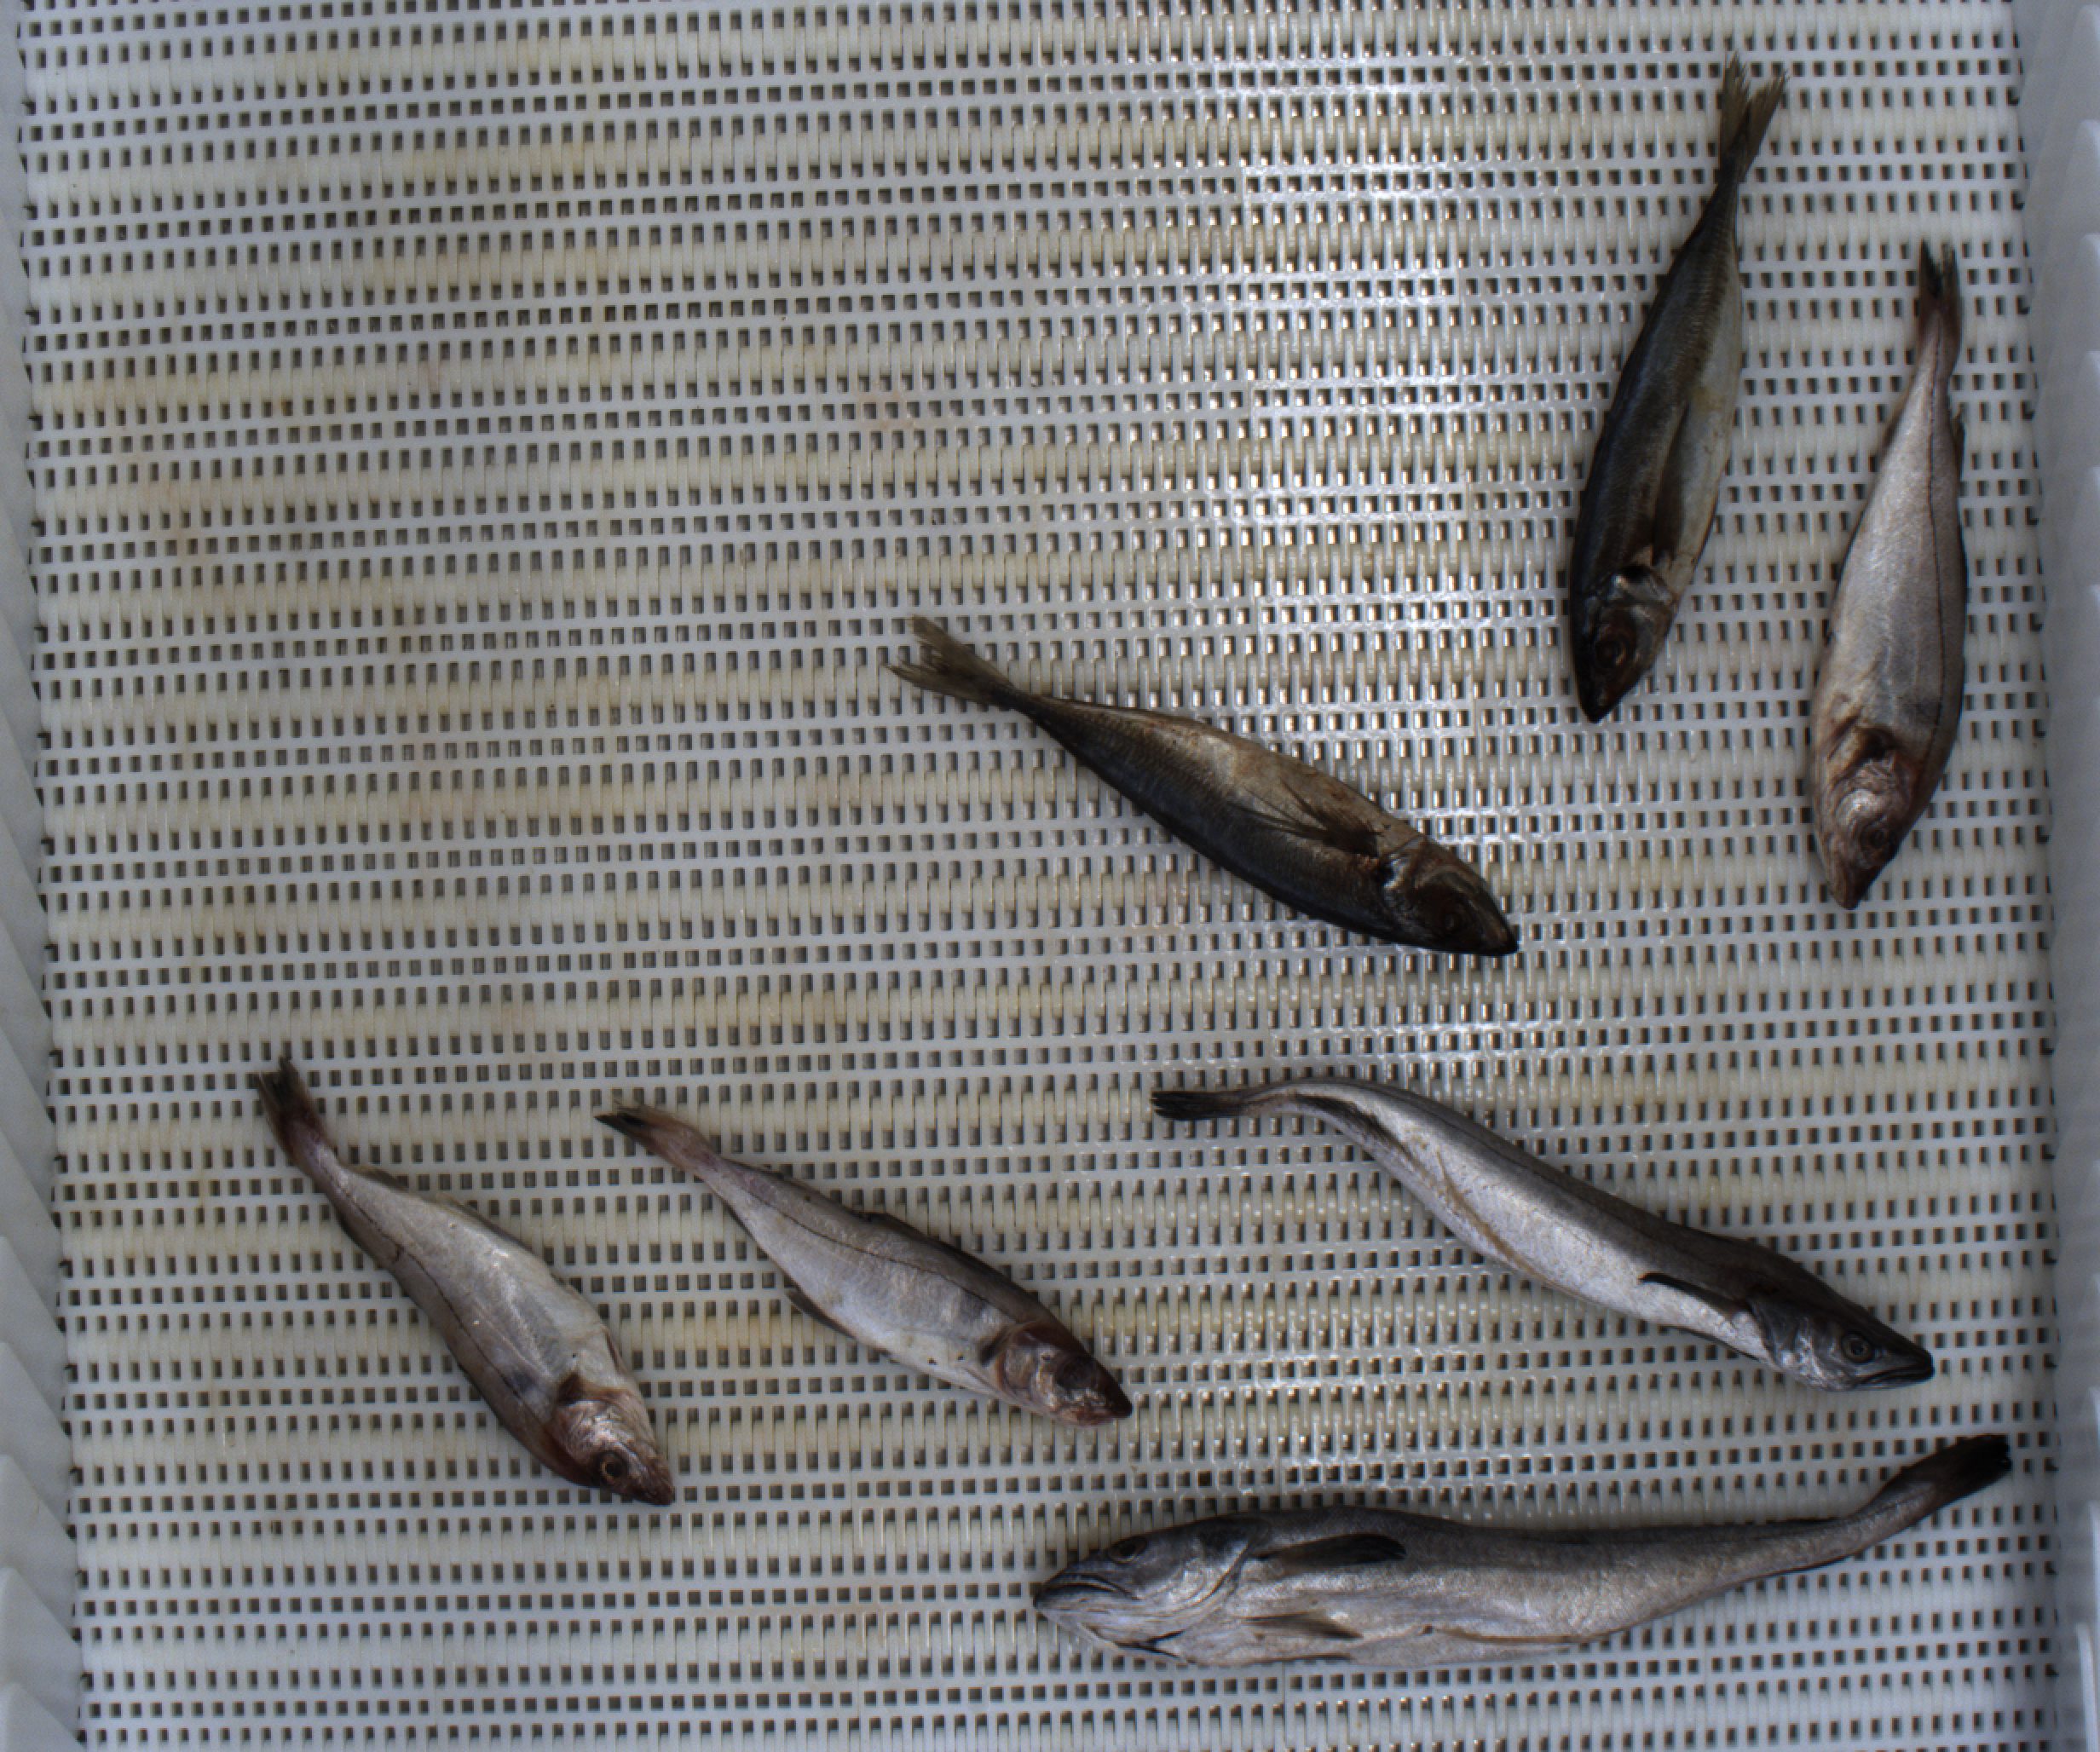
Total fish: 7
Cod: 0
Haddock: 3
Whiting: 0
Hake: 2
Horse mackerel: 2
Saithe: 0
Other: 0